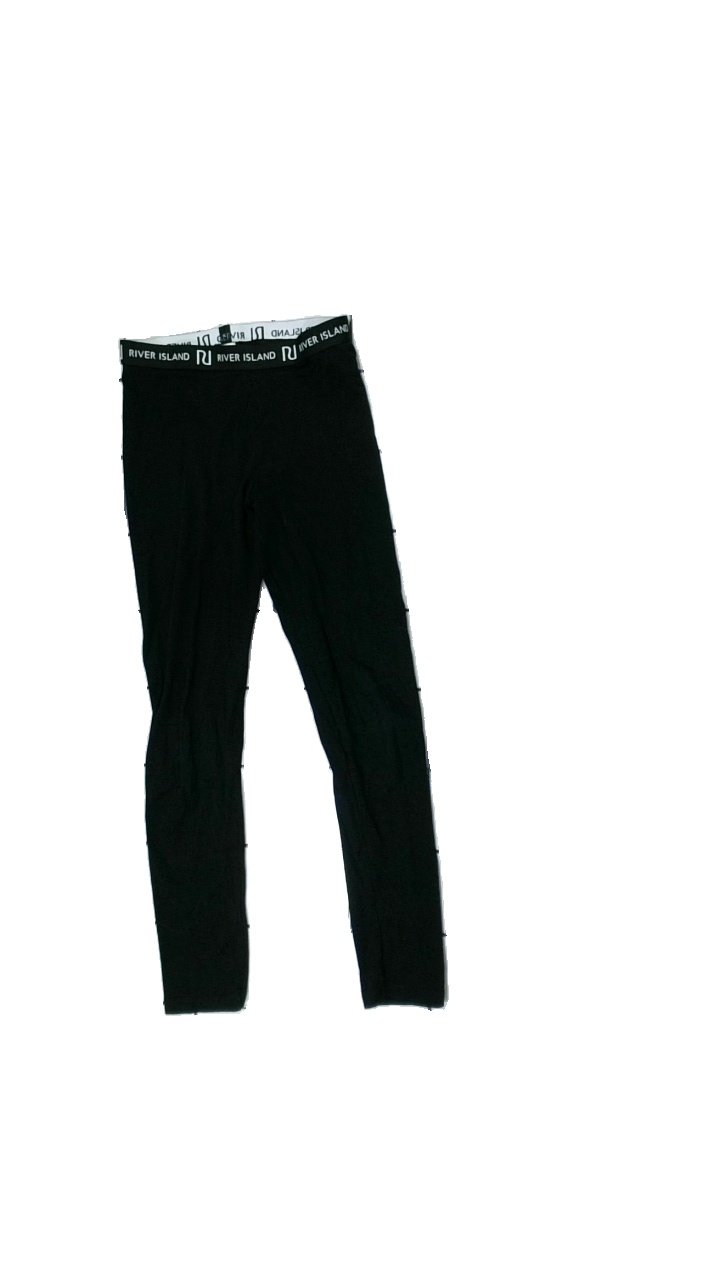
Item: Tights (Ladies)
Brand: River Island
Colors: Black, White
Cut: Tight
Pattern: Logo print
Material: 100% Cotton
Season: All
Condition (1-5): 5
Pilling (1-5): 5
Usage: Reuse
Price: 100-150